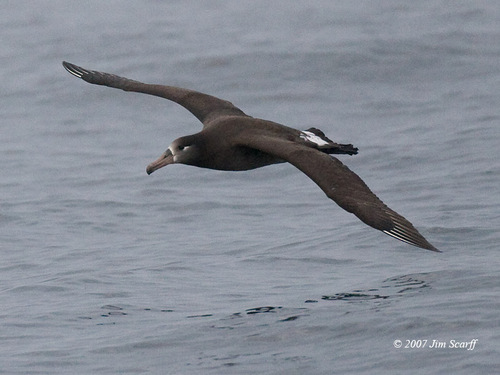
a black bird with large wing and a large beak and normal sized head.
this long winged bird is dark brown with a distinctive white upper covertail, and also has a bill curved down at its tipa large bird with an expansive wing span covered in brown feathers except for the white wing bars, and black and white tail.
this bird has a black overall body color with a patch of white at the base of it's tail.
this large and sleek bird is dark with some white coloring on its rump and around it's bill.
this bird has wings that are black with a white spot on its tail
this bird has a brown crown as well as a white and black rump
this bird has wings that are black and has a long bill
this bird has a black crown as well as a white rumpa large bird with a black coloring and long pointed beak.
Species: Black Footed Albatross